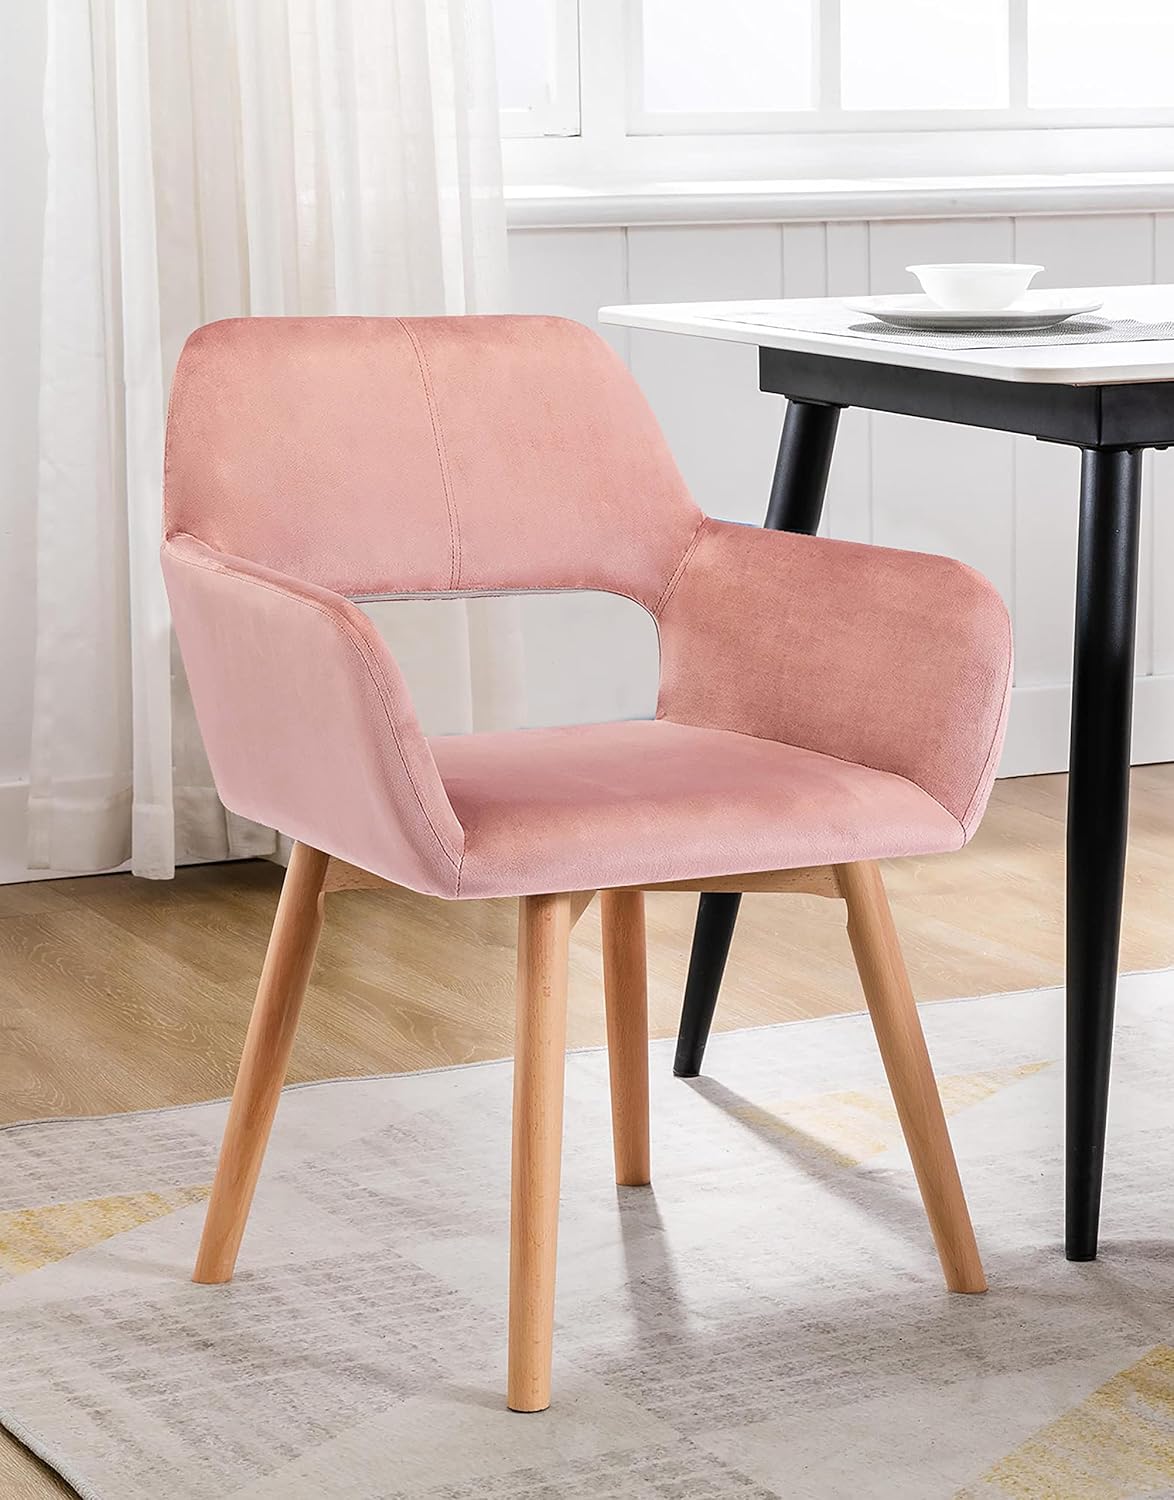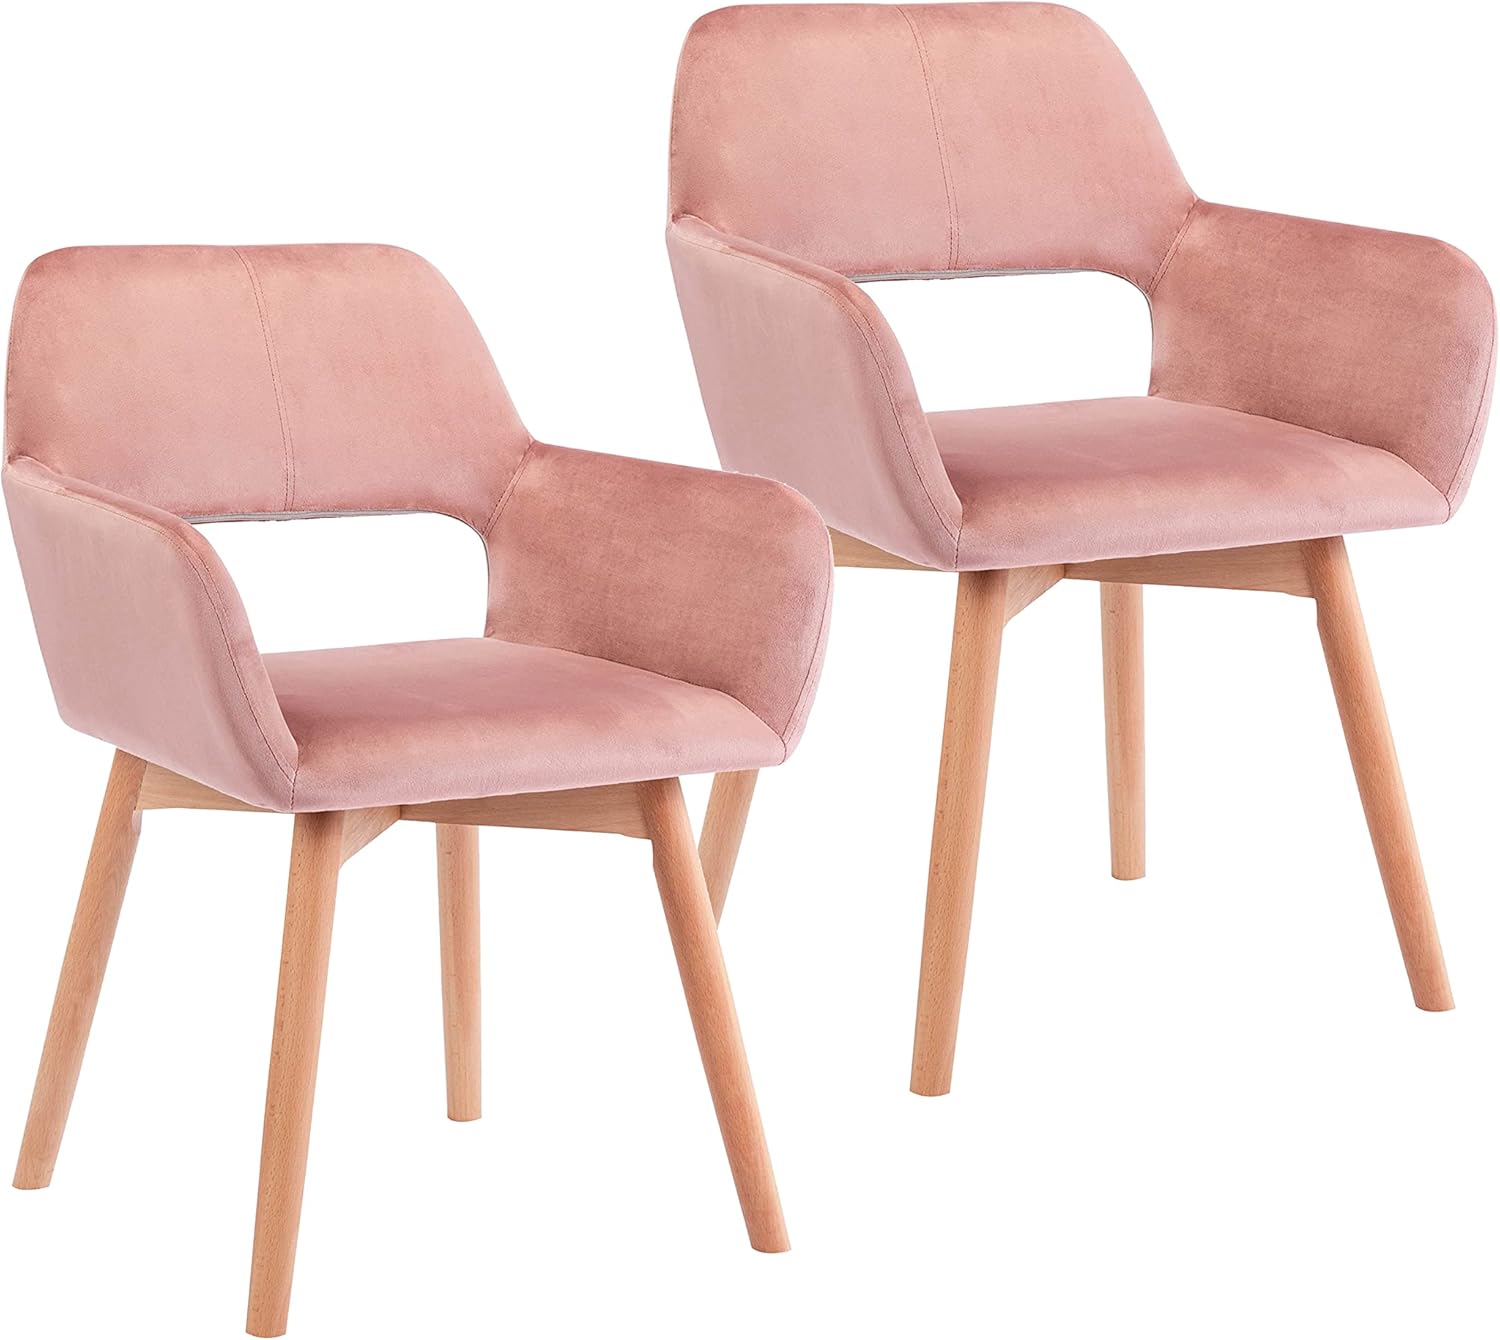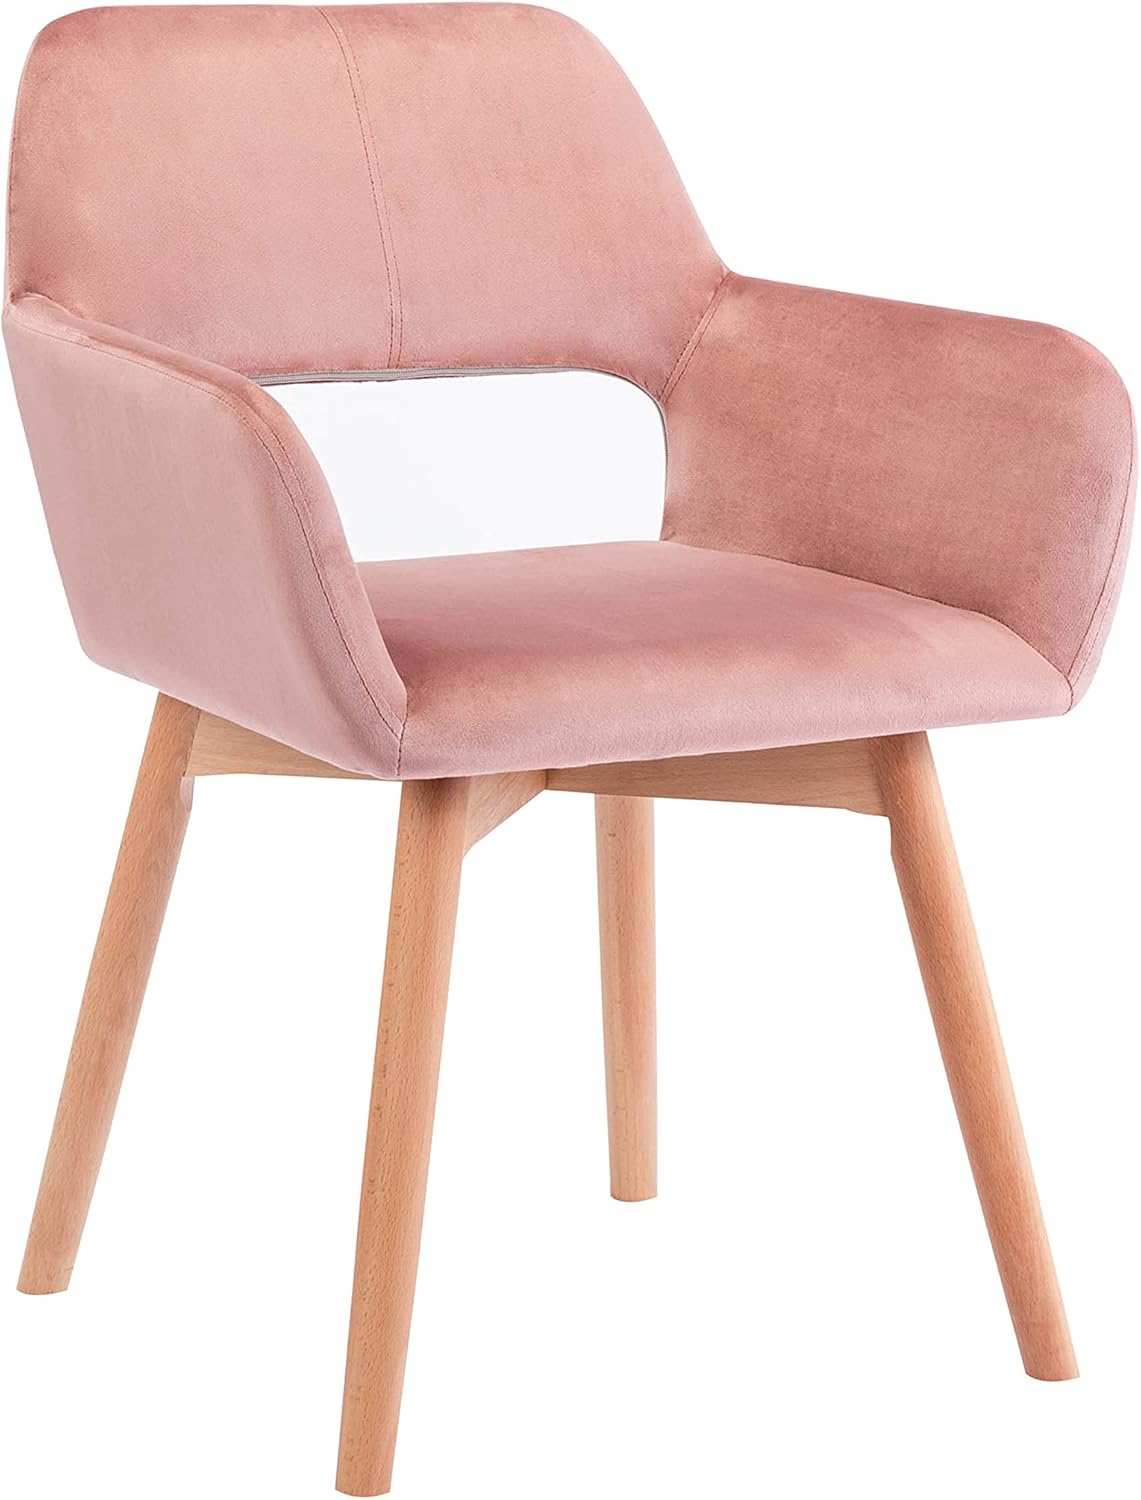
Porthos Home Diana Dining Chairs Set of 2, with Luxe Velvet Upholstery, Armrests and Beech Wood Legs (Sleek Design Ideal for Small Dining Rooms and Kitchenettes)
Category: Amazon Home
Porthos Home Diana dining room chairs set of 2 - timeless sleek for every dining room When space in the dining room is at a premium, go with something nifty and practical like the Porthos Home Diana dining room chairs. Clean, simple silhouette Whether you’re outfitting the dining area of your new home or giving the existing one a makeover, the Diana chairs for dining room make your task on hand a breeze. Their cozy dimensions and simple lines make them perfect for small dining rooms and kitchenettes. With the availability of versatile colors, it’s equally easy to see how theses velvet dining chairs will fit into the new look you envisioned for your dining area. Surround yourself with velvet The Diana velvet dining chairs come gorgeously upholstered in velvet. And being in the company of soft, smooth allure of velvet upholstery is a visceral pleasure that can only be experienced. Even when you’re not sitting on the velvet upholstered dining chairs, they’re also understated elegance in their velvet upholstery and classic lines. Feels great and looking even better. There are several reasons to choose the Diana velvet dining room chairs. Features of Diana velvet chairs for dining room: Smooth, classic curves Luxurious velvet upholstery Strategically-placed armrests Sturdy beech wood legs Sold in sets of 2 Dimensions: (height) 29 x (width) 25.6 x (depth) 22 inches Item Weight: 10.8 lbs Weight Capacity: 265 lbs Simple assembly required 1-year warranty for your peace of mind Your satisfaction is important to us. That’s why we offer a 1-year warranty on the Diana velvet modern dining chairs so you can get timely help if you’ve issues with your purchase.
Features: [SLEEK, CLASSIC DESIGN] the Diana dining room chairs set features welcoming curves and classic lines that make it a breeze to incorporate into any dining area | [DURABLE AND STURDY BEECH WOOD LEGS] these kitchen & dining room chairs feature legs made of beech wood that’s extremely hardy and durable, meaning that they’re likely to be reliable dining companions over the years | [LUXURIOUS VELVET UPHOLSTERY] the Diana dining chairs are portraits of understated elegance with their velvet upholstery that come in various easy-to-match colors; it’s effortless to create the dream look for your dining room with the Diana velvet dining chairs | [SPECIFICATIONS OF PORTHOS HOME DIANA VELVET DINING CHAIRS] (height) 29 x (width) 25.6 x (depth) 22 inches; (item weight) 10.8 lbs; (weight capacity) 265 lbs; simple assembly required | [1-YEAR WARRANTY FOR YOUR PEACE OF MIND] the Diana velvet upholstered dining chairs come with 1-year warranty so that you can access the help you need if you’ve issues with your purchase